Raid on the Medway

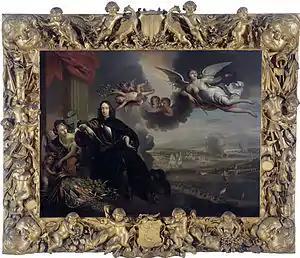
A copy of the "Sea Triumph" depicting Cornelis de Witt

The diary of Samuel Pepys, as secretary of the Navy Board, is often cited in descriptions of the raid, as it gives direct information about the attitude of the policy makers in this period and of the psychological impact of the attack.